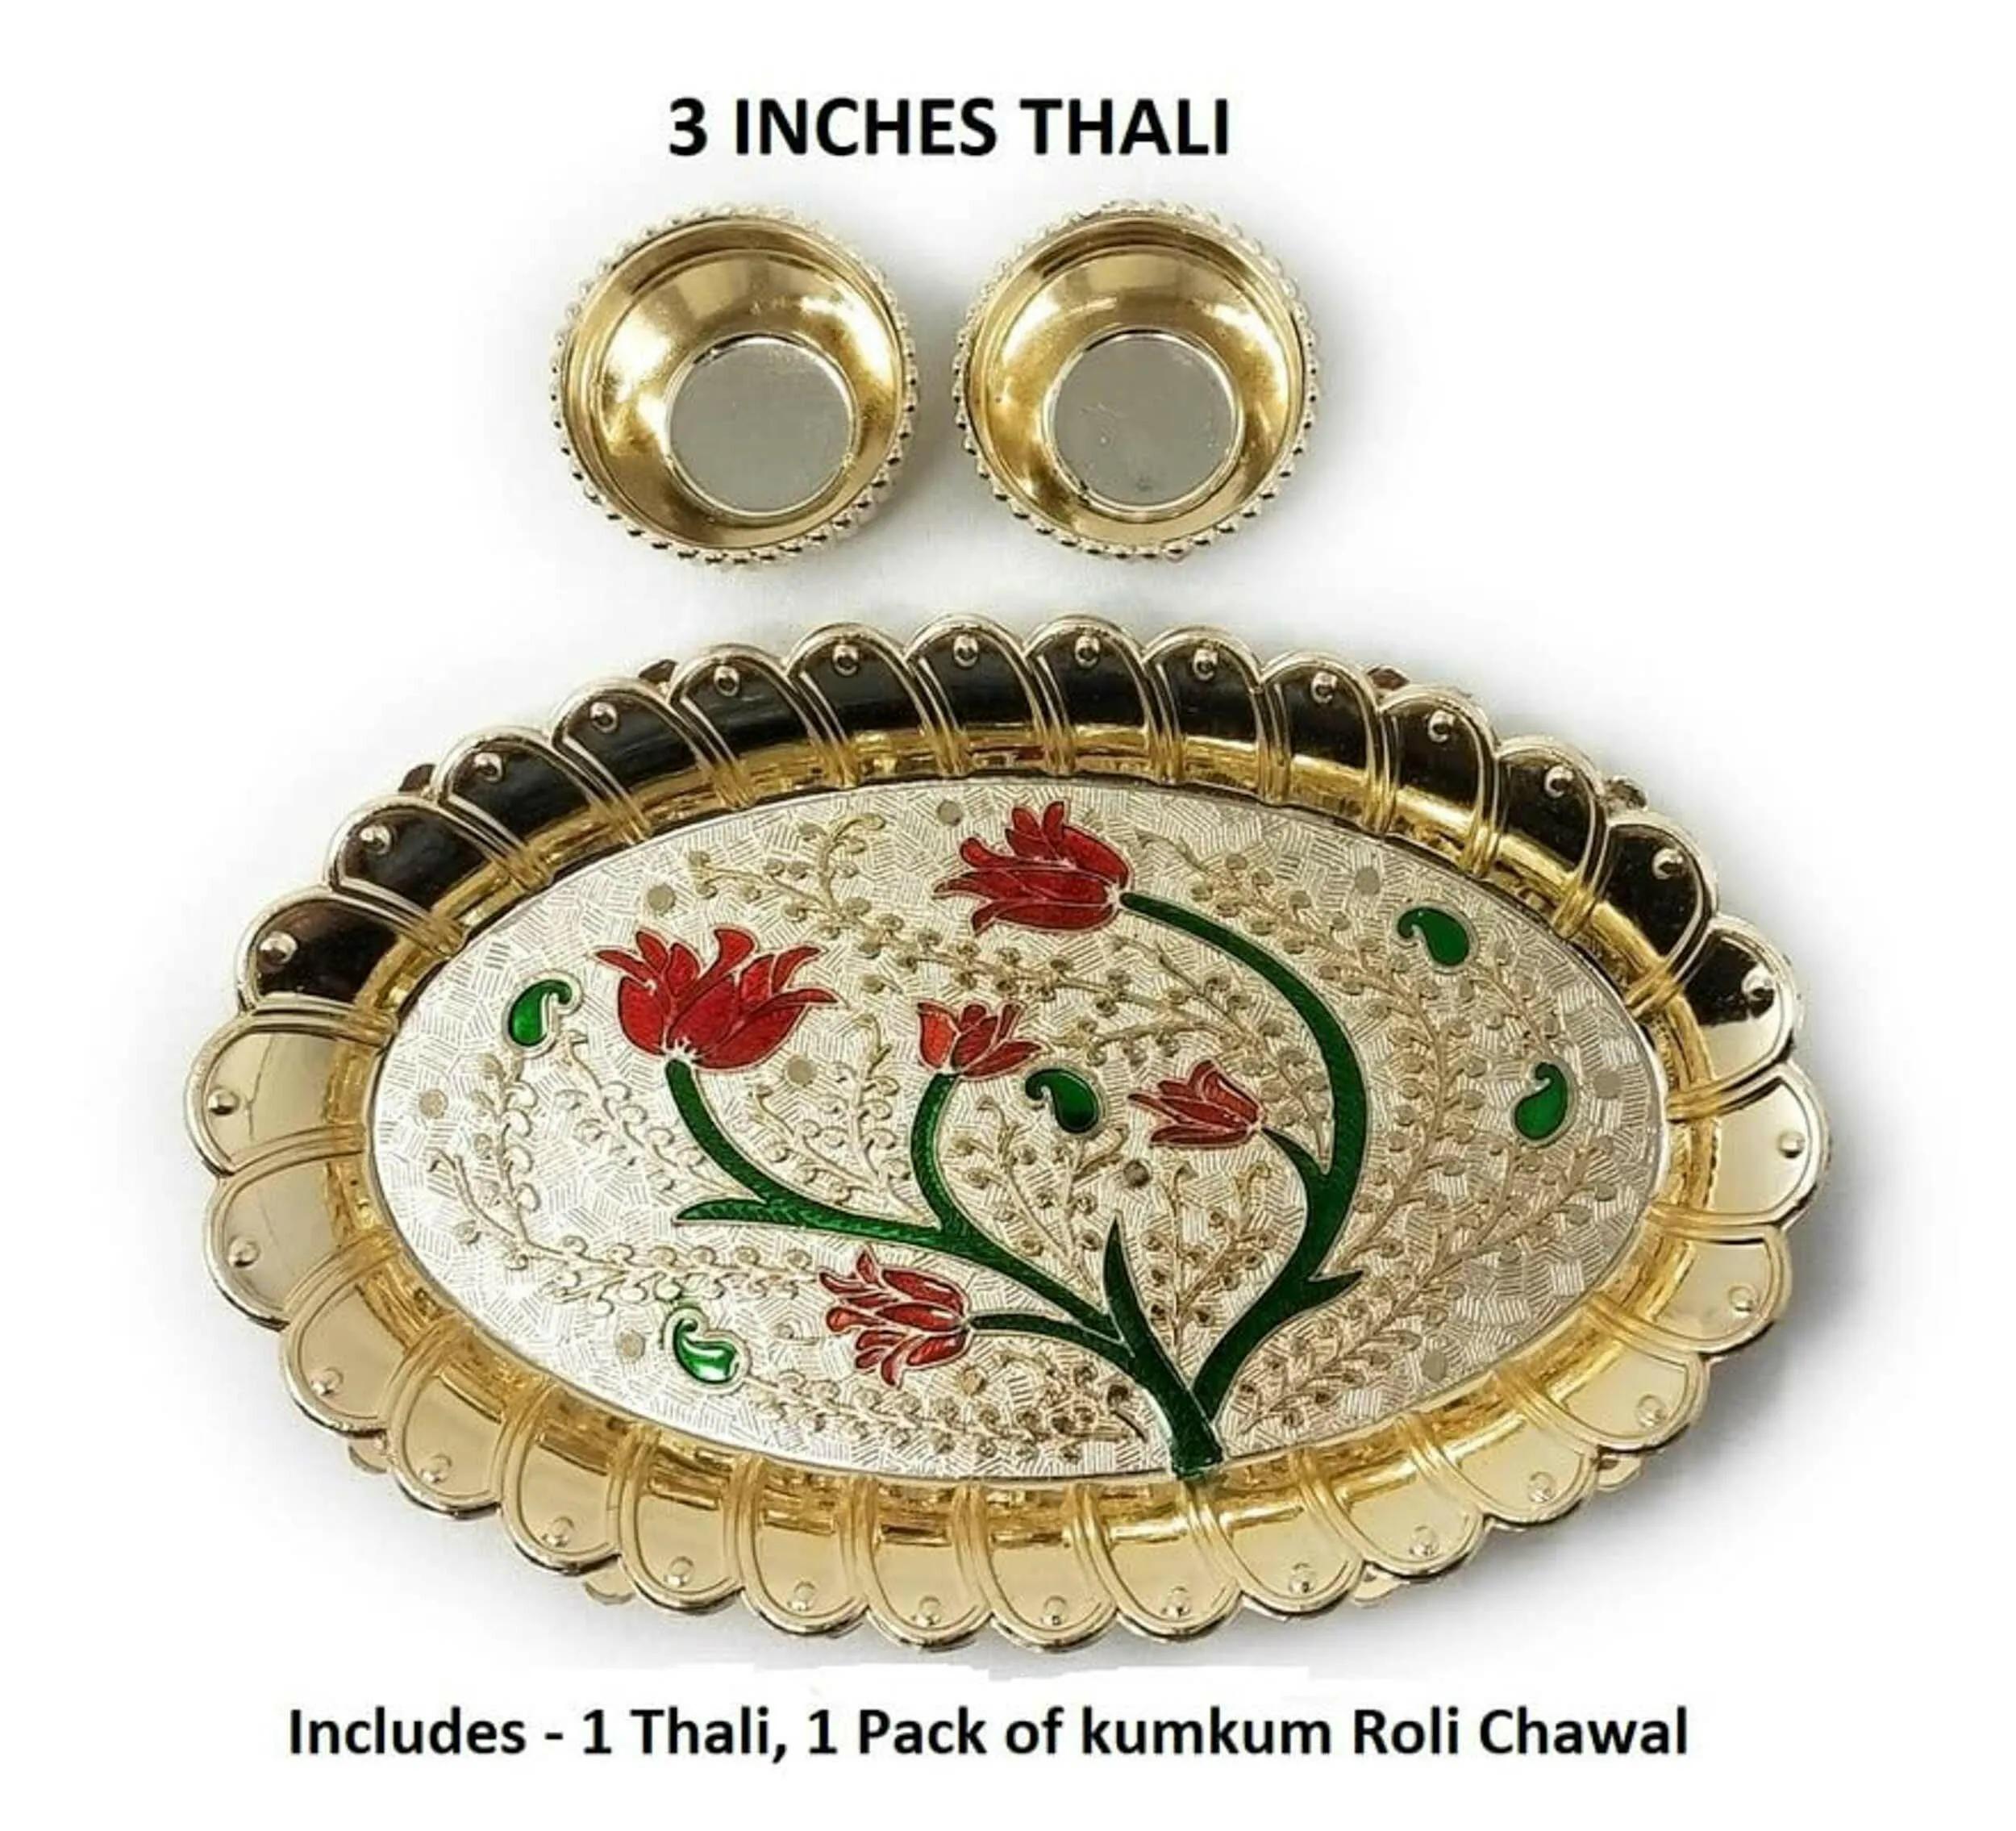
PRAVIN RAKHI Rakshabandhan Acrylic Designer Rakhi with Pooja Thali Set
Type: Rakhis
Brand: PRAVIN RAKHI
Price: Rs. 249
 Shop wide range of collection of handmade rakhi from the house of padharo mare desh on . Rakshabandhan celebrated on the full-moon day of the hindu month of sravana (julyaugust), this festival celebrates the love of a brother for his sister. On this day, sisters tie rakhi on the wrists of their brothers to protect them against evil influences, and pray for their long life and happiness. They in turn, give a gift which is a promise that they will protect their sisters from any harm. Within these rakhis reside sacred feelings and well wishes. This festival is celebrated in all india. Raksha means protection. In this way, rakhi strengthens the bond of love between brothers and sisters and revives the emotional bonding. Raksha bandhan represents the sacred promise between siblings. It is beyond aarti, pooja, thali, sweets. It is binding of love, affection, goodwill, and care. Especially care . Presents to you a rakhi selection, best suited to express your love and good wishes for your brother. High-quality materials and handmade expertise when crafting our rakhis. Gift this rakhi season a varied collection from and make your bhaiya and bhabhi feel special. This season rakhi symbolizes the spirit of manhood, friendship, and the heart-achingly beautiful relationship between a brother and sister. This rakhi being traditionally designed and handcrafted, fine design, pattern, and color tone may vary slightly from that shown in the image. Rakhis made with auspicious material like mauli and woven with rudraksha, moti, seap, kowdi, kundan, zardosi, etc.
Features: The most fantastic and magical things can happen and it all starts with good wishes. Acknowledge your love for your brother by sending this beautiful puja thali rakhi with a promise that your bond with him will grow stronger with each passing moment. Rakhi is not just a thread, its a symbol of love trust.Happy rakshabandhan,Quality premium quality used in making of this acylic material minakari handcrafeted puja thali,Religious one of the best gifting option for any occasion like gift for wedding, corporate gift, kitty party, house warming party , diwali , makar sankranti , rakhi , pongal , lohri and other festivals . Very yet elegant choice,This all in one pooja thali can be the beautiful addition to your home and temple .Handicraft item made in India
Included: 1 Rakhi 1 Pooja Thali